San Francisco

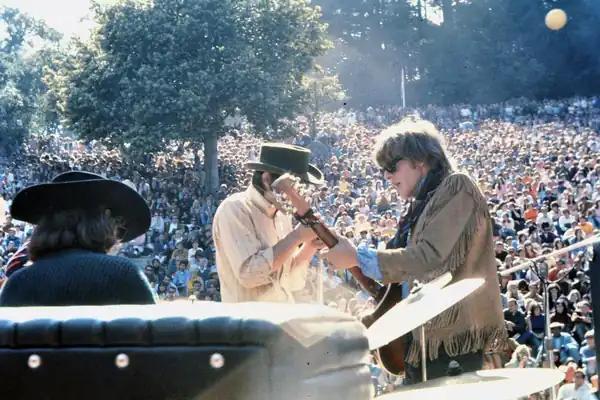
The Summer of Love in 1967 was an influential counterculture phenomenon with as many as 100,000 people converging in San Francisco's Haight-Ashbury neighborhood.

The California gold rush triggered a wave of entrepreneurial activity as individuals sought to capitalize on the newfound wealth. The discovery of silver deposits, notably the Comstock Lode in Nevada in 1859, further fueled rapid population growth and economic expansion.